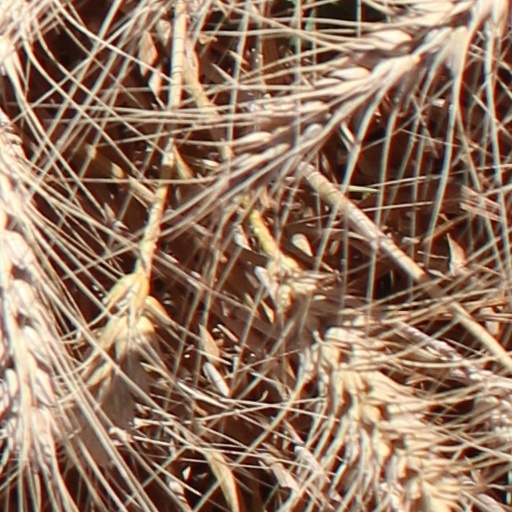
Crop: wheat